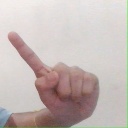
अक्षर: ए